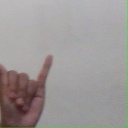
अक्षर: य